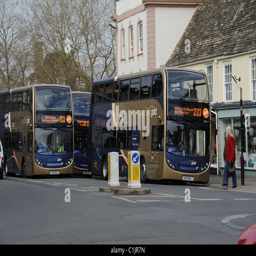
company double decker buses the new buses were introduced